Vardhangad Fort

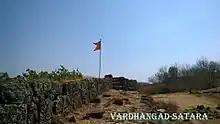
Bastion

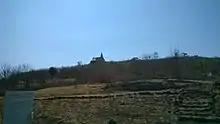
VardhinideviTemple on the fort

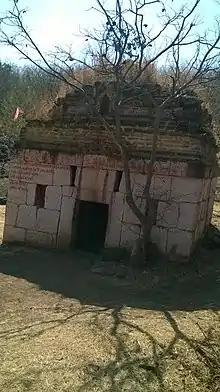
MahdevTemple on the fort

The construction of the fort was undertaken in 1673 by Chhatrapati Shivaji Maharaj and was finished in 1674. It was used as an outpost guarding the east frontier of his newly acquired territory. In 1800, the fort, then in the hands of the Pratinidhi, was invested by Mahadji Shinde's force with 25,000 men. The Ramoshis in the south-west machi were attacked and killed the horse of Muzafarkhan one of Shinde's generals. The machis were then sacked and burnt. Further havoc was stopped by the influence of the Sarnobat Ghorpade's wife who was sister to the wife of Shinde. In 1805, the fort was attacked by Fattesingh Mane. The Killedar karkhanis resisted however in the later period Karkhanis and other officers were killed and Fattesingh took many horses in the neighbourhood. But was himself killed soon afterwards in a battle fought with Balvantrav Phadnis, the Mutalik of pratinidhi who was assisted by the troops of Chintamanrav Patwardhan. [Grant Duffs Marathas, Vol. II, 413.] In 1807, after the battle of Vasantgad, [Grant Duff's Marathas, Vol. II, 413.] Bapu Gokhale brought the Pant Pratinidhi to Cimanganv, a Koregaon village close to the north of the fort, and the fort was then surrendered to him. He administered it for five years till 1811 when the Peshva took charge of it. [Papers in possession of the fort Sabnis.] It appears to have surrendered in 1818.